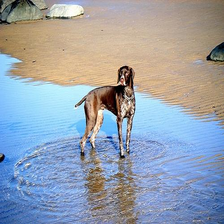
Species: dog
Breed: german shorthaired